Oconto Falls, Wisconsin

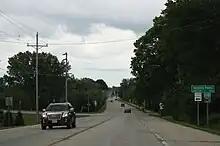
Looking southeast at the welcome sign for Oconto Falls

As of the census of 2010, there were 2,891 people, 1,251 households, and 753 families living in the city. The population density was . There were 1,333 housing units at an average density of . The racial makeup of the city was 95.9% White, 0.1% African American, 1.5% Native American, 0.4% Asian, 0.3% from other races, and 1.7% from two or more races. Hispanic or Latino people of any race were 1.2% of the population.